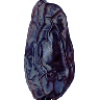
Label: Dates 1